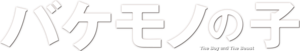
Logo original du film d'animation The Boy and the Beast.日本語: 映画 『バケモノの子』のロゴタイプ
Le Garçon et la Bête est un film d'animation japonais réalisé par Mamoru Hosoda et produit par le Studio Chizu et Nippon TV, sorti au Japon le 11 juillet 2015. Il est distribué par Gaumont hors de l'Asie et est sorti en France le 13 janvier 2016.